Blithe Spirit (2020 film)

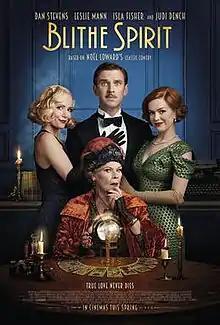
Theatrical release poster with original release window

Blithe Spirit is a 2020 British supernatural comedy film set in the late 1930s, directed by Edward Hall in his feature film debut, and starring Dan Stevens, Leslie Mann, Isla Fisher, Judi Dench, Emilia Fox, Julian Rhind-Tutt, Adil Ray, Michele Dotrice, and Aimee-Ffion Edwards. Based upon the 1941 comic farce play of the same name by Noël Coward, the film is a significantly reworked adaptation for the screen by Nick Moorcroft, Meg Leonard, and Piers Ashworth. This is the second feature film adaptation of Coward's play after the 1945 version directed by David Lean.